Question: Please indicate a possible affordance area of the jump_skis that can be used for sliding
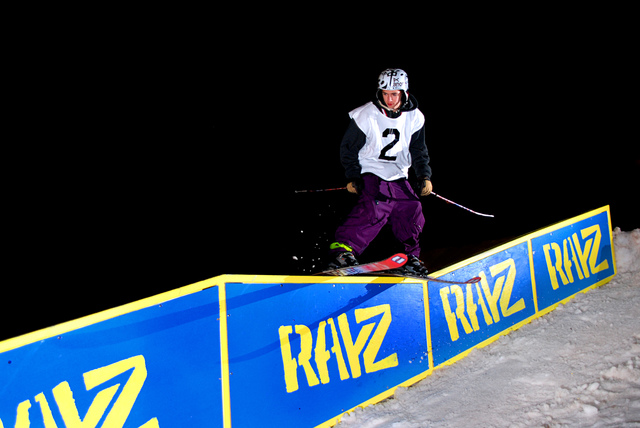
Answer: [383.708, 270.99, 485.813, 287.832]